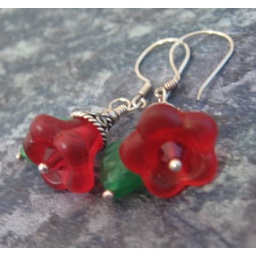
Glass flower earrings with green leaves in sterling silver